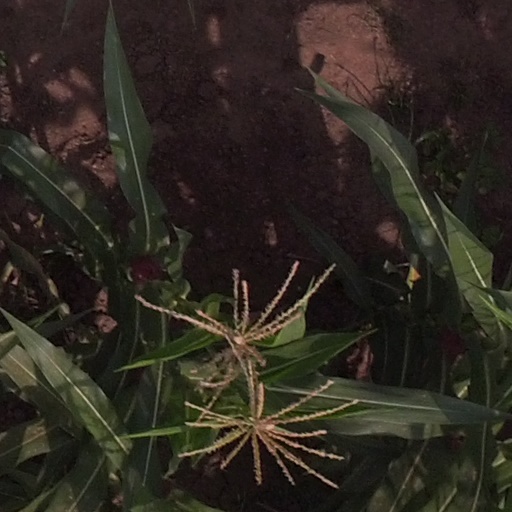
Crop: maize; corn